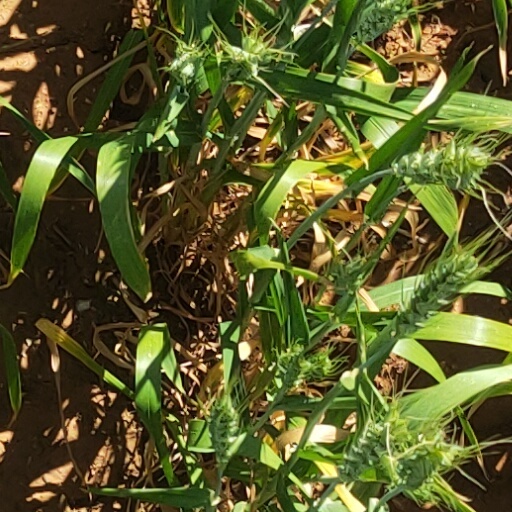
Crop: wheat